Hagere Selam (Degua Tembien)

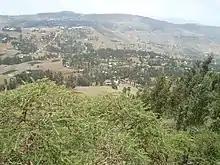
The southern 'suburbs' of Hagere Selam belong to the village of Dingilet

Hagere Selam (Tigrinya: ሃገረ ሰላም) is a town in northern Ethiopia. Located on the Mekelle-Abiy Addi regional road, it is located at an elevation of 2650 metres above sea level. The town is the administrative center of the Dogu'a Tembien woreda. The weekly market is on Saturdays.